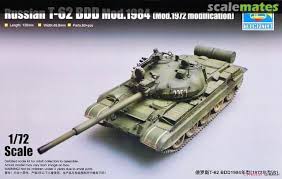
Label: T-62